Teruel

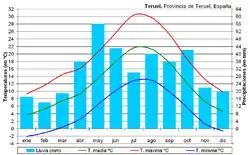
Climograph of Teruel.

The Jewish Quarter of Teruel still preserves its name, and many archaeological sites have been found there. In the Middle Ages, Teruel possessed a prominent Jewish community, which was robust during the centuries Muslims were in power and enjoyed several privileges. Later on after the Christian reconquest of Spain, the Jewish community paid a yearly tax of 300 sueldos (in the 14th century). Its members were engaged in commerce and industry, especially in wool-weaving. During the persecutions of 1391 many of them were killed, while others accepted Christianity in order to save their lives.